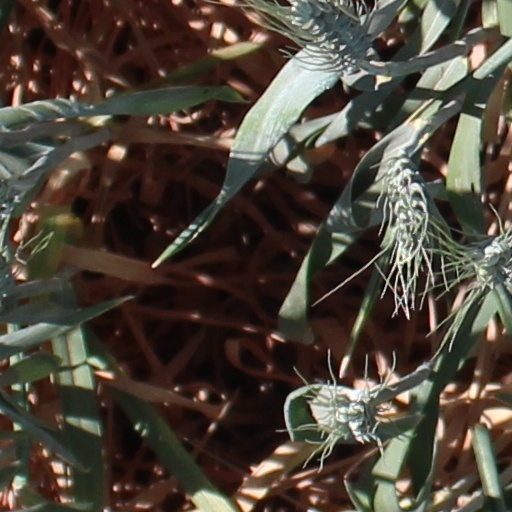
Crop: wheat